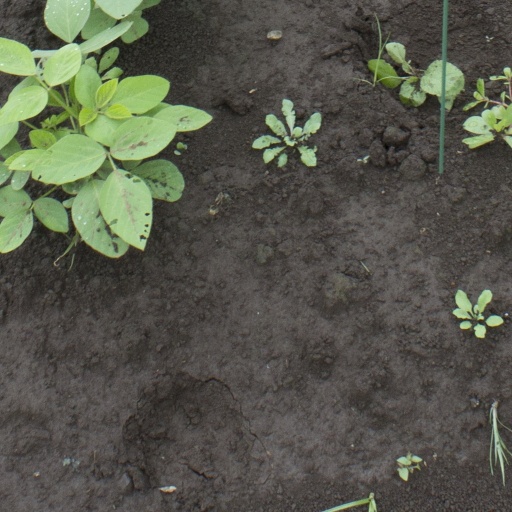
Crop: soybean